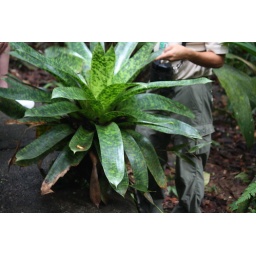
A Bromiliad that has fallen from the top of a tree in the Rain forest